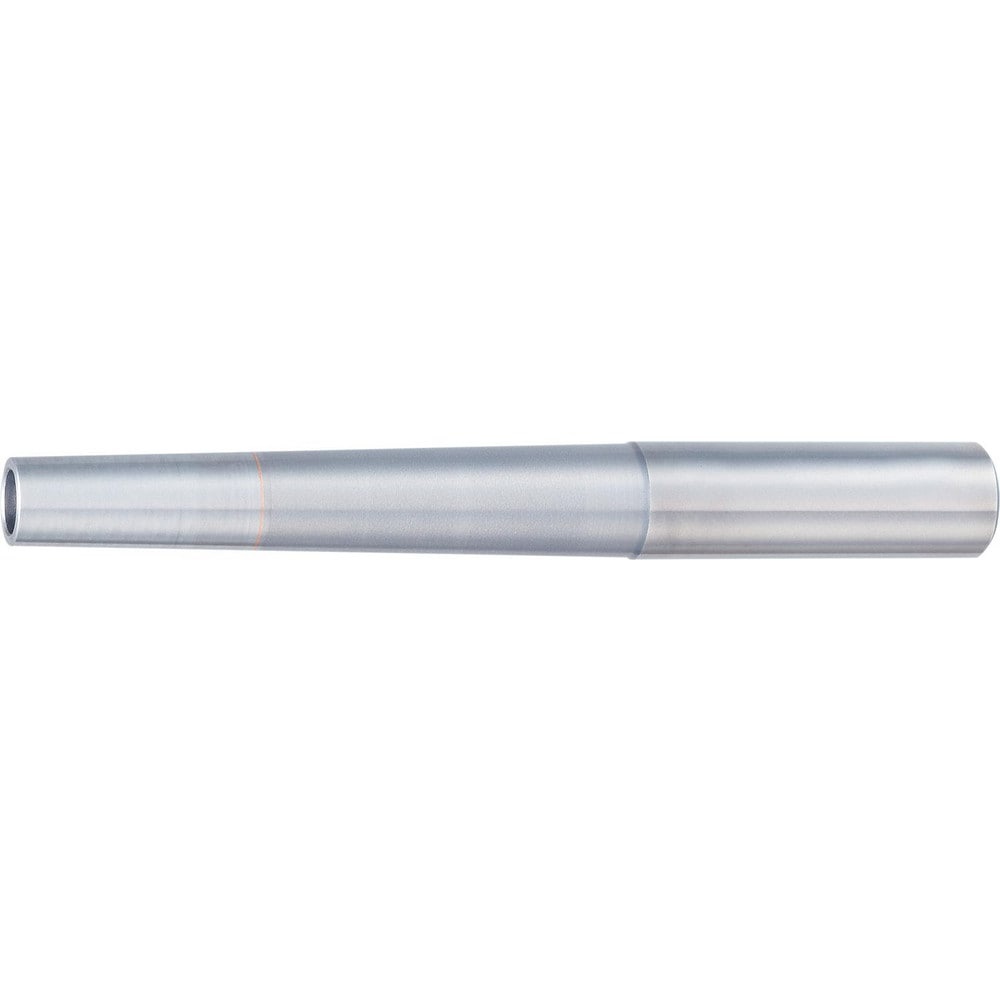
Brand: OSG / Part #: 7803552
Item #: 85984375 Brand: OSG Model #: 7803552 Product Specifications Type Adapter Hole Diameter 16.00 mm Screw Size M8 Overall Length (Inch) 21.80
Brand: OSG
Category: Hardware > Tool Accessories > Power Tool Chargers